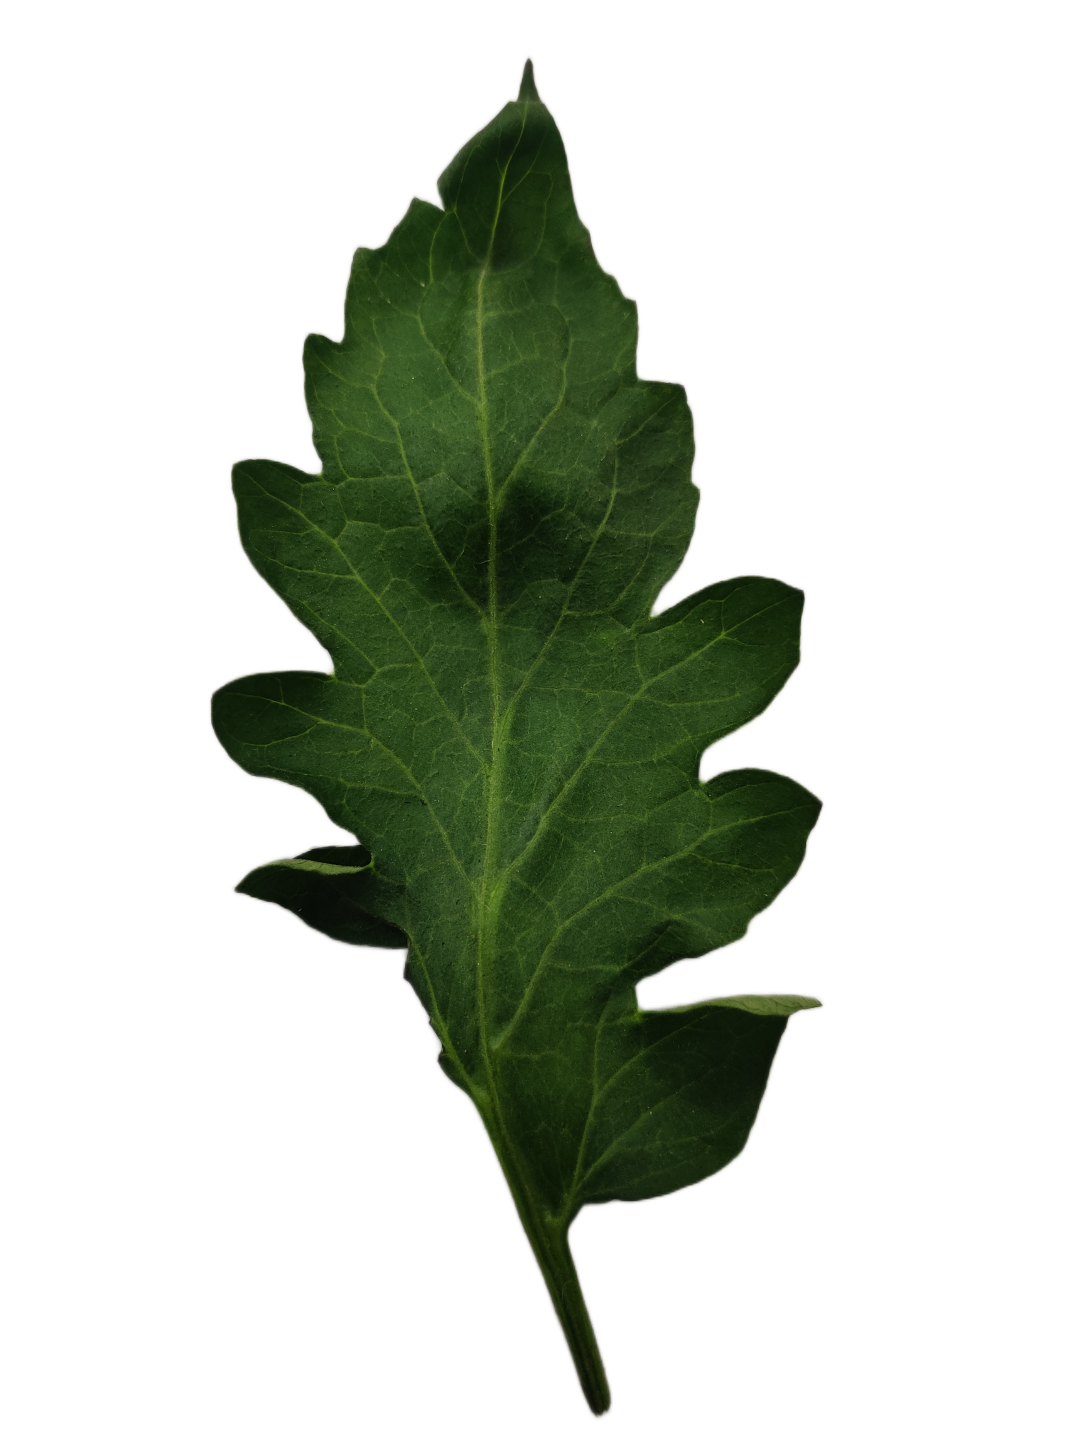
Crop: Tomato
Label: Mosaic